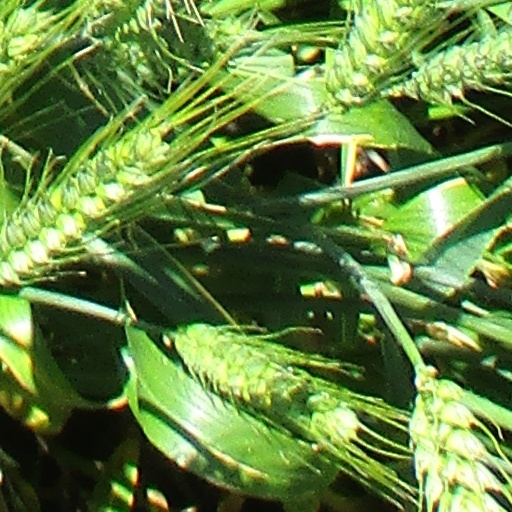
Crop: wheat